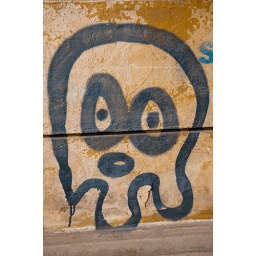
Crude graffiti drawing of a strange looking face in black on a orange/brown wall.